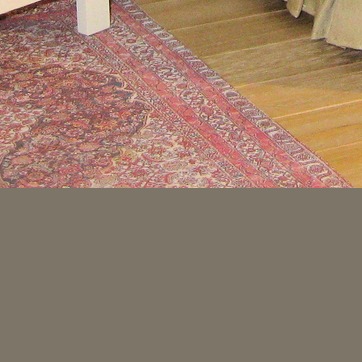
Material: carpet